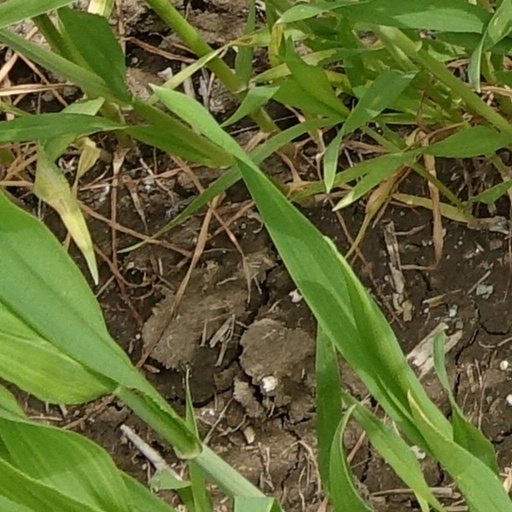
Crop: wheat